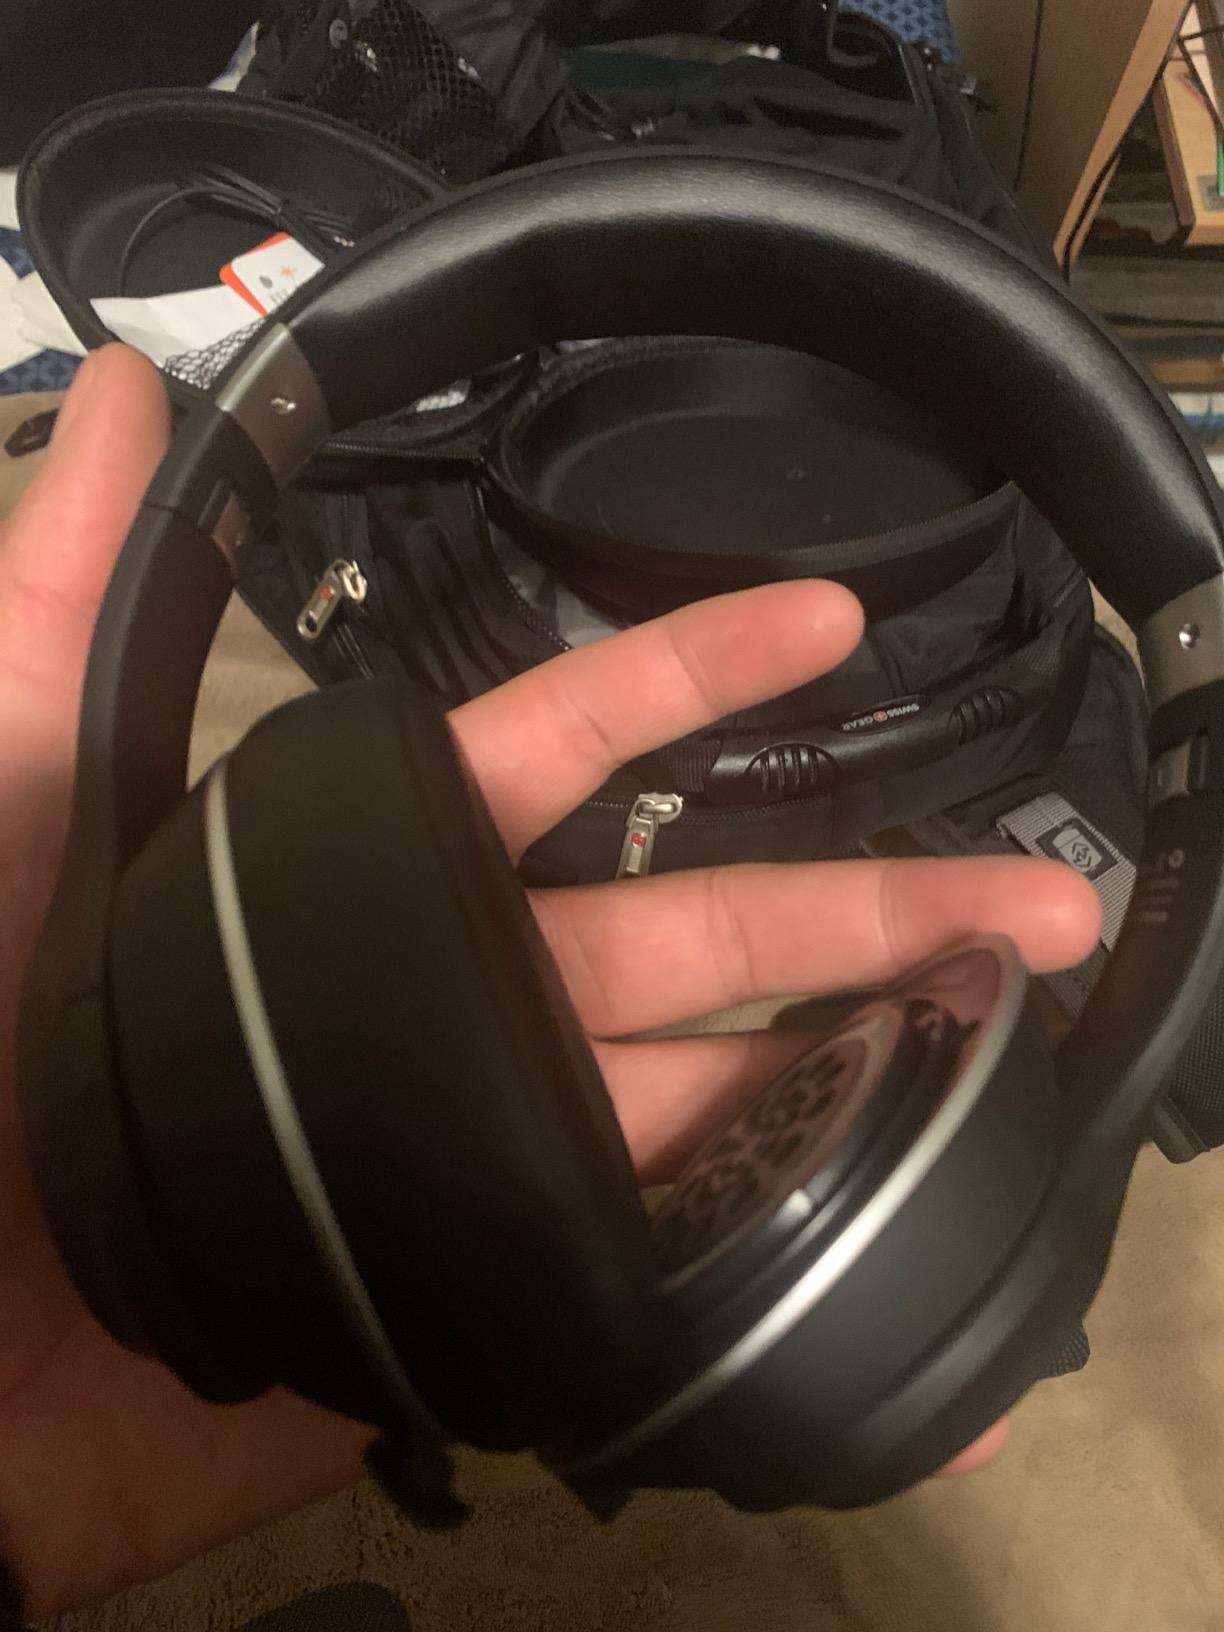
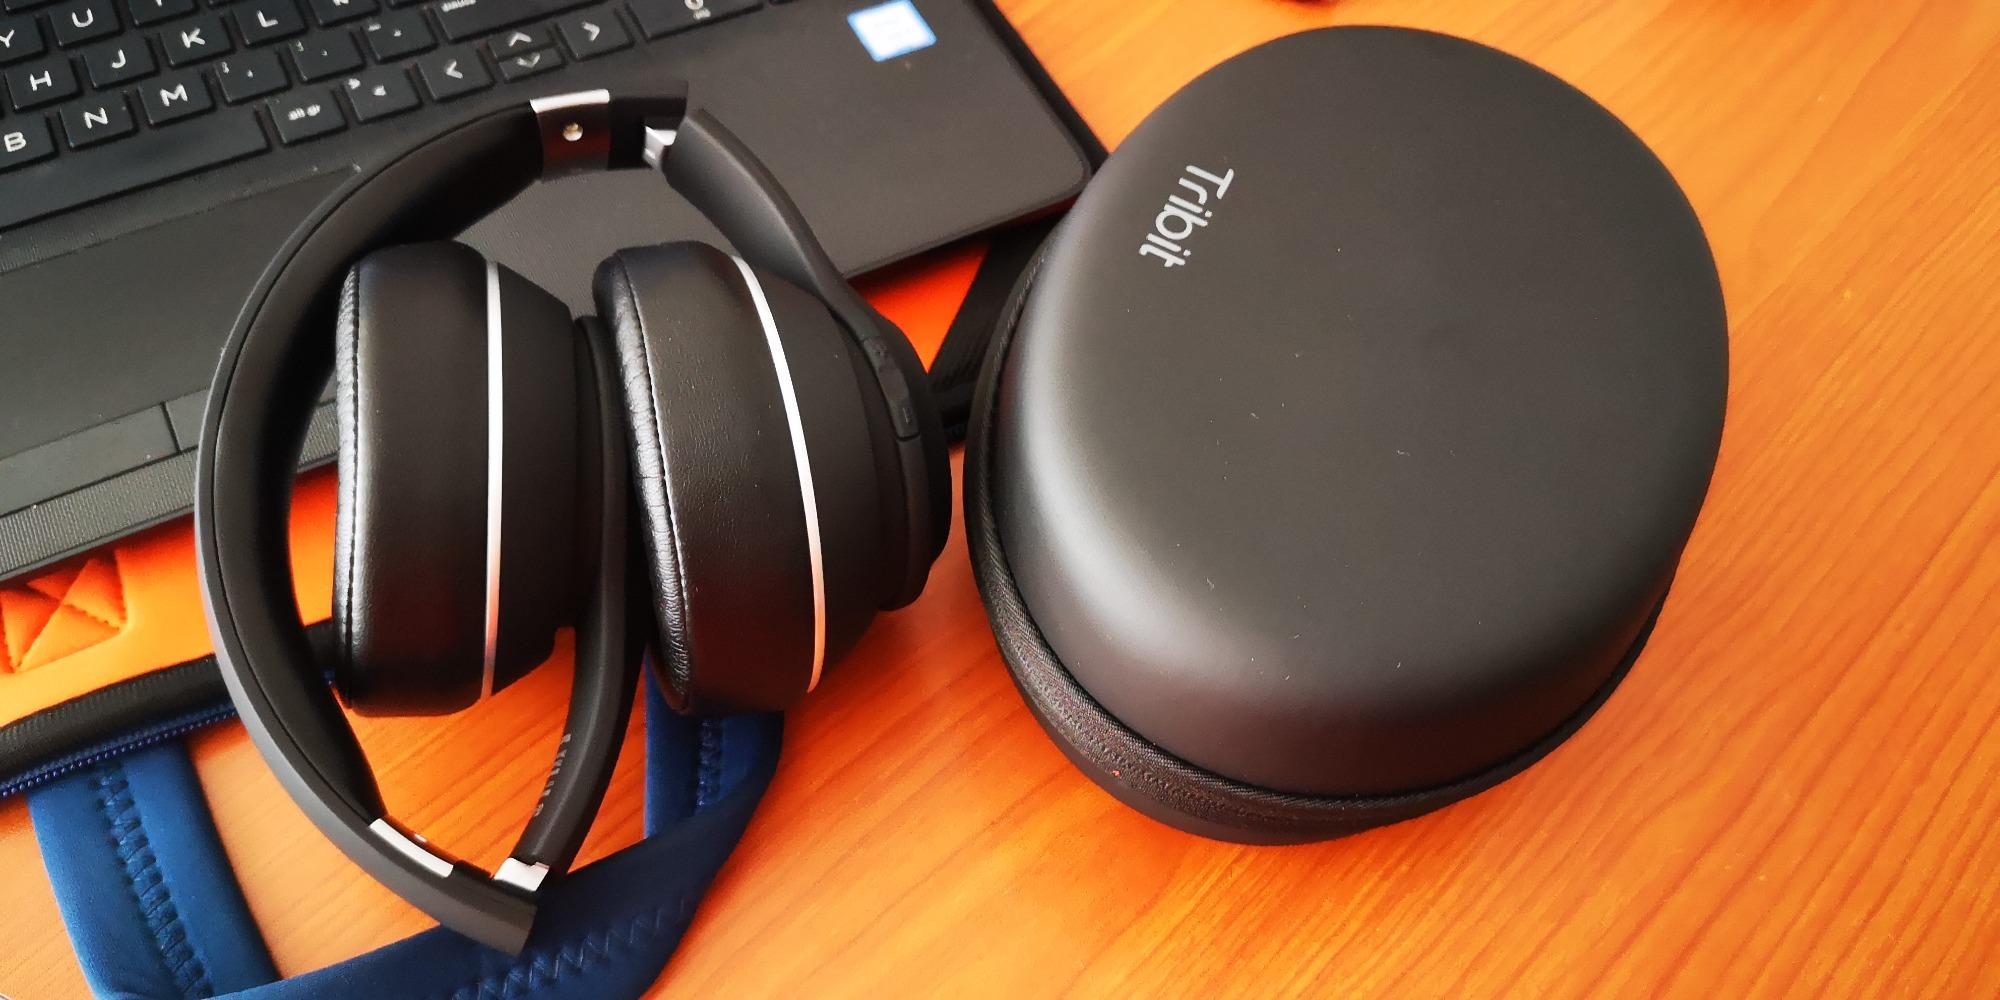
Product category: headphones
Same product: yes